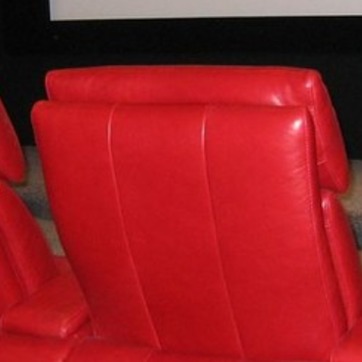
Material: leather